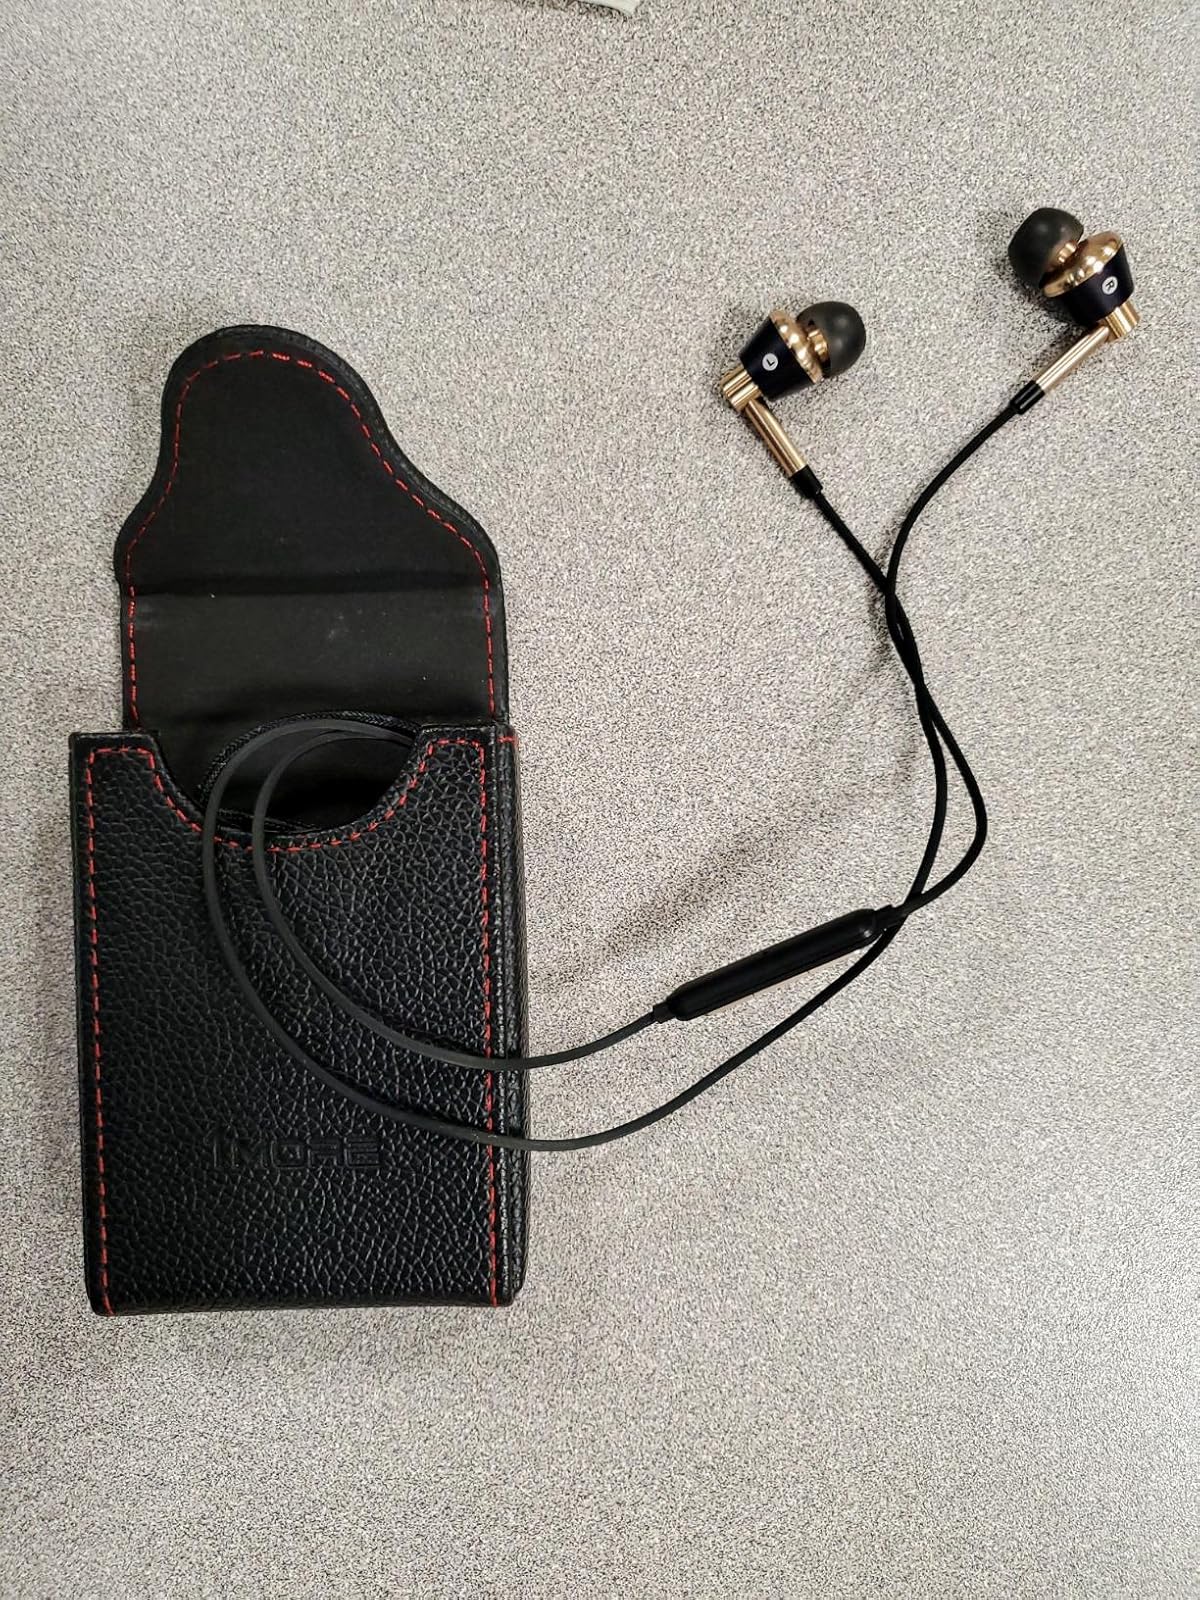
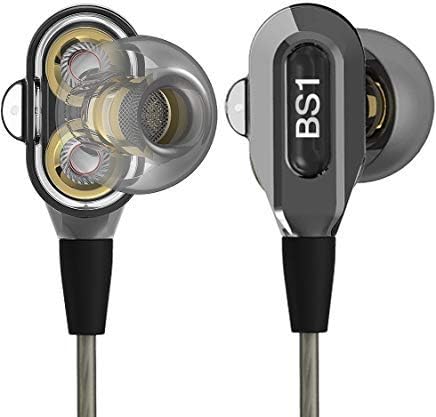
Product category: headphones
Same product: no